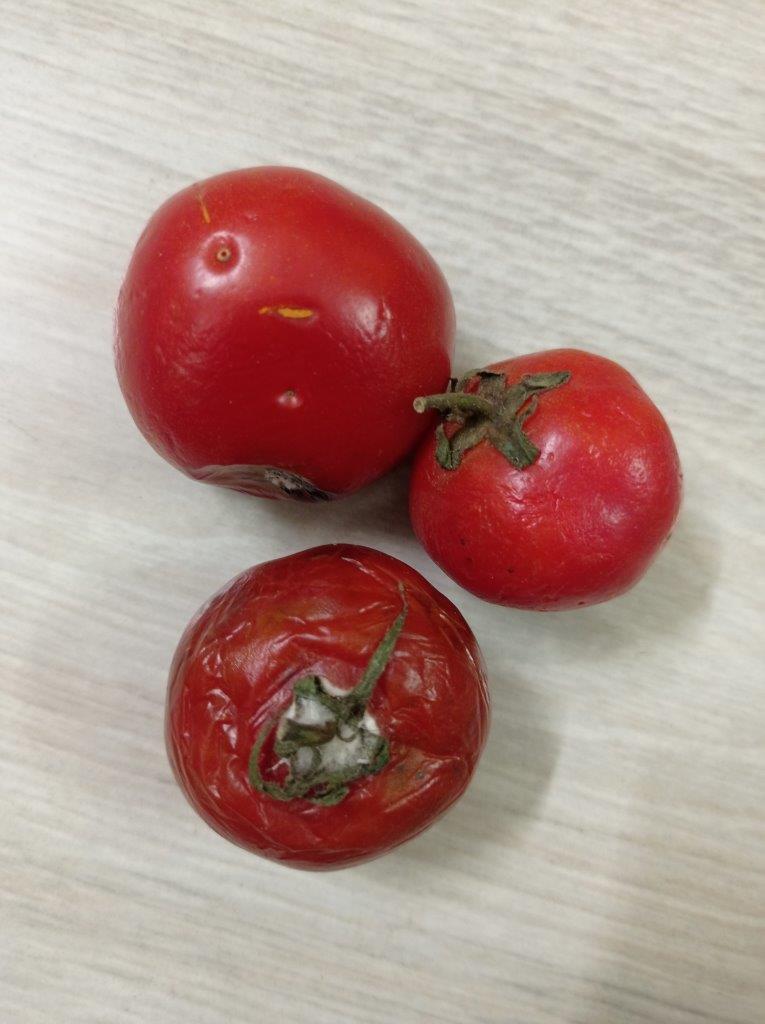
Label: Rotten